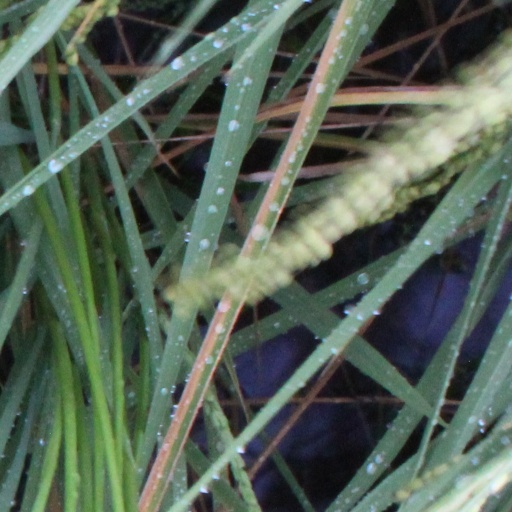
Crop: rice